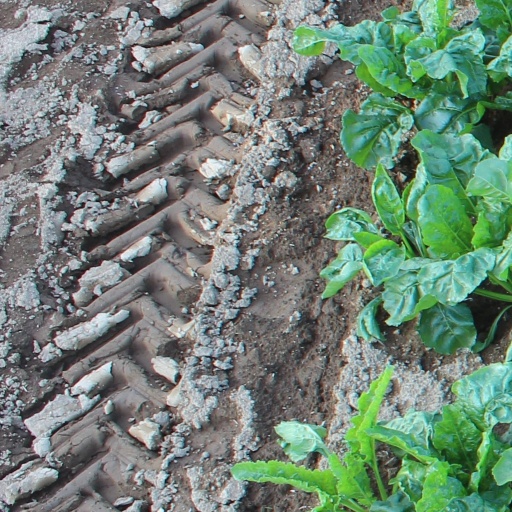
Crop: sugar beet